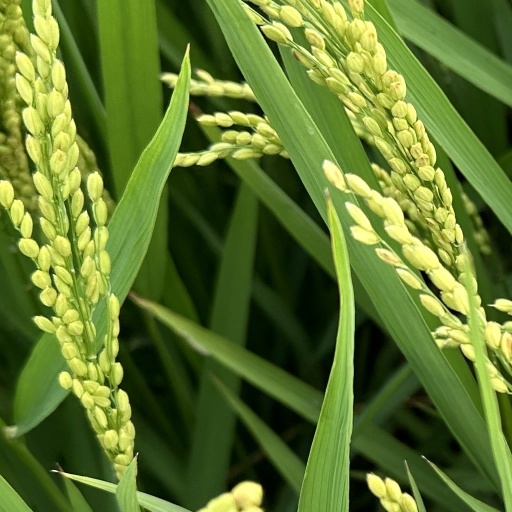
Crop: rice